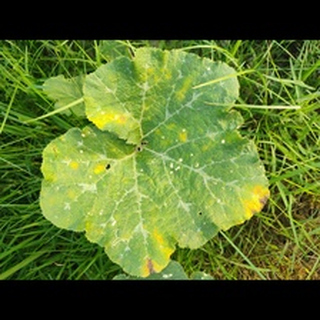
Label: pumpkin_downy_mildew